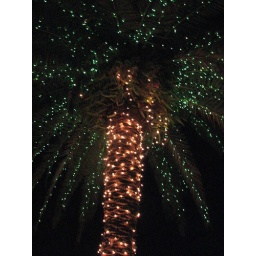
Palm tree in front of the front door at Palm Valley Gardens